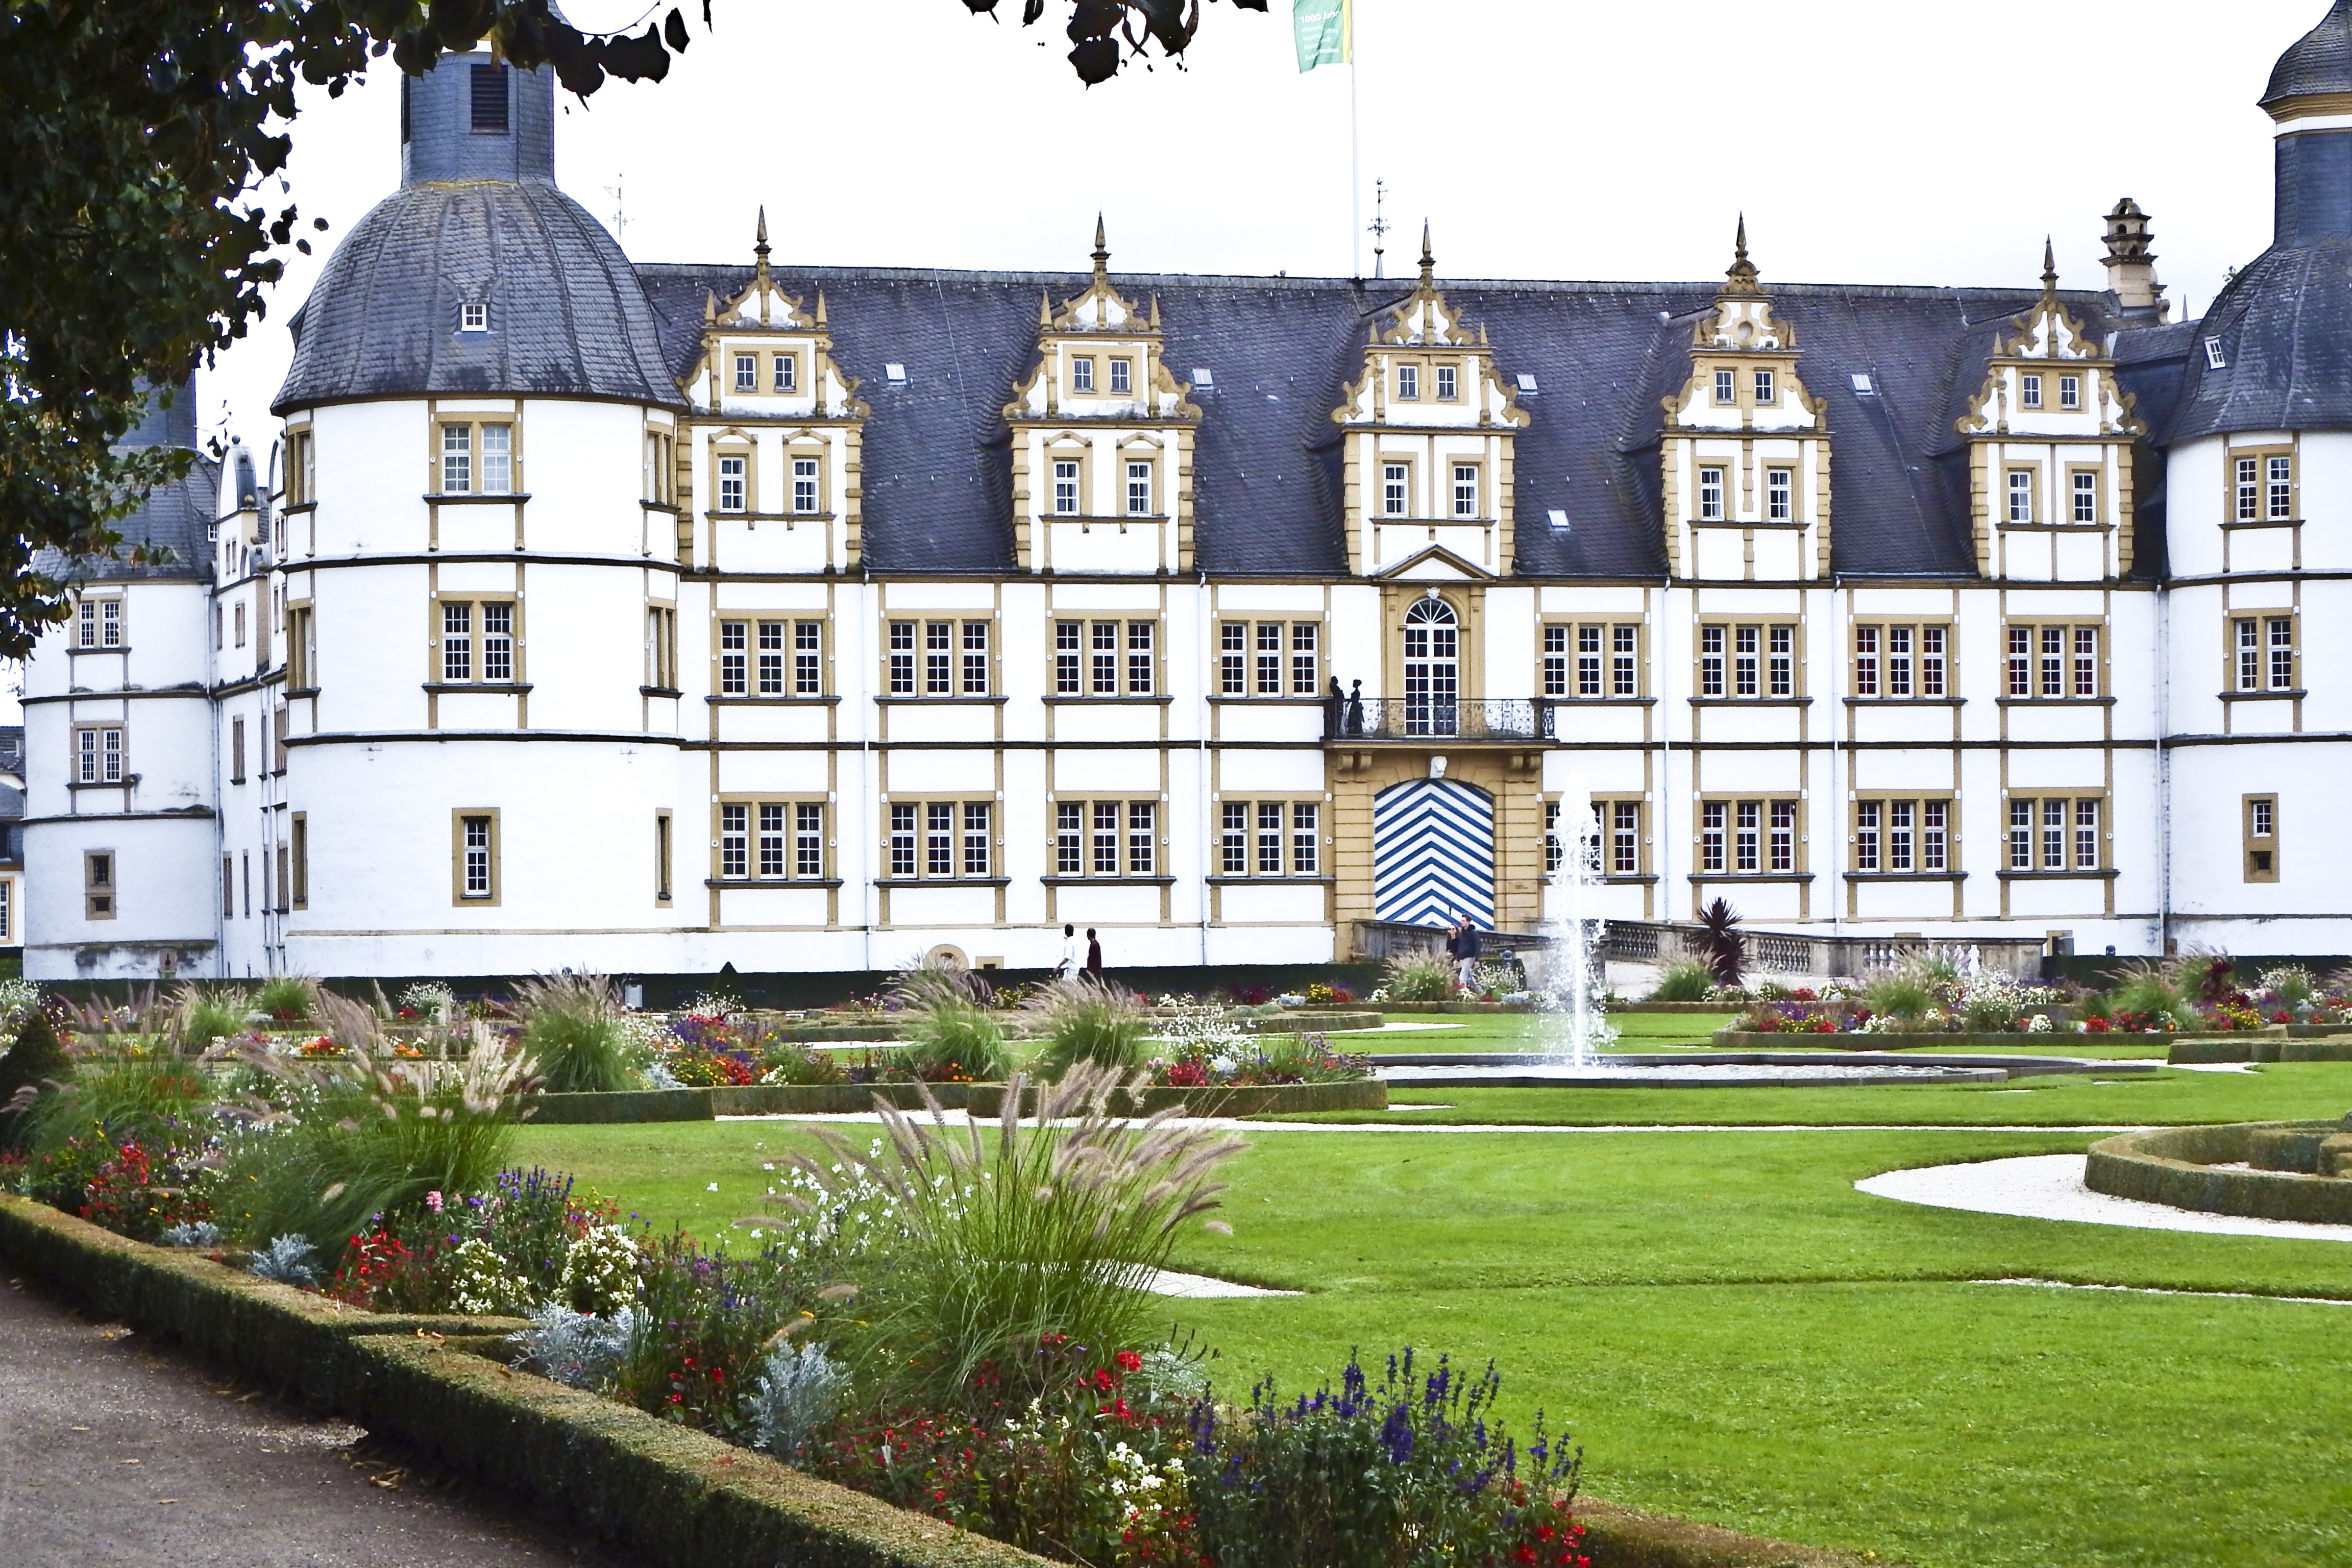
water, nature, architecture, mansion, building, chateau, palace, walk, park, romantic, castle, facade, property, flower bed, trees, germany, beautiful, hell, town square, estate, historically, destination, melancholic, manor house, castle park, schlossgarten, tours, stately home